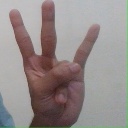
अक्षर: क्ष